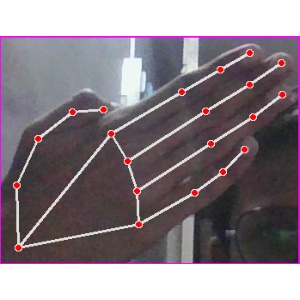
अक्षर: घ